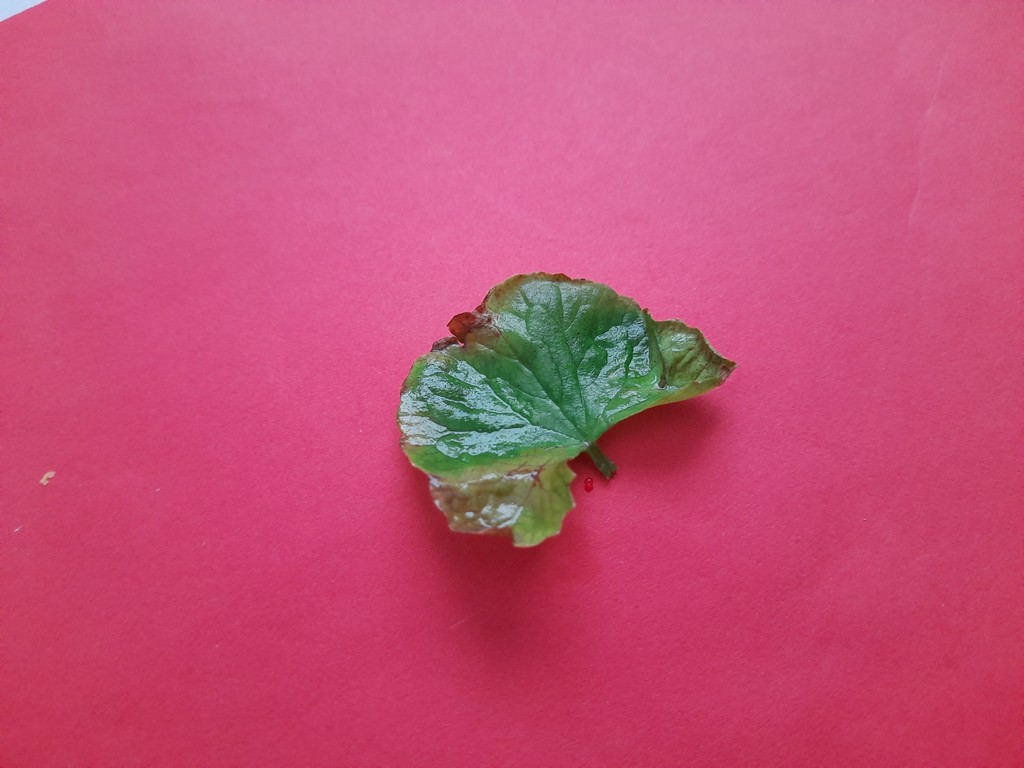
Label: Unhealthy